Andrzej Małkowski

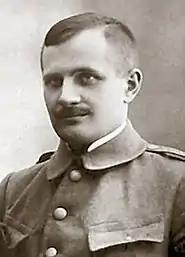
Andrzej Małkowski 1913

Andrzej Juliusz Małkowski (31 October 1888, Trębki - 15 January 1919, Strait of Messina) was a Polish Scoutmaster (harcmistrz) activist of youth and independence organisations. He and his wife, Olga, are widely regarded as the founders of Scouting in Poland. To honor his name, his troop wrote a song about him called "Na Polanie".